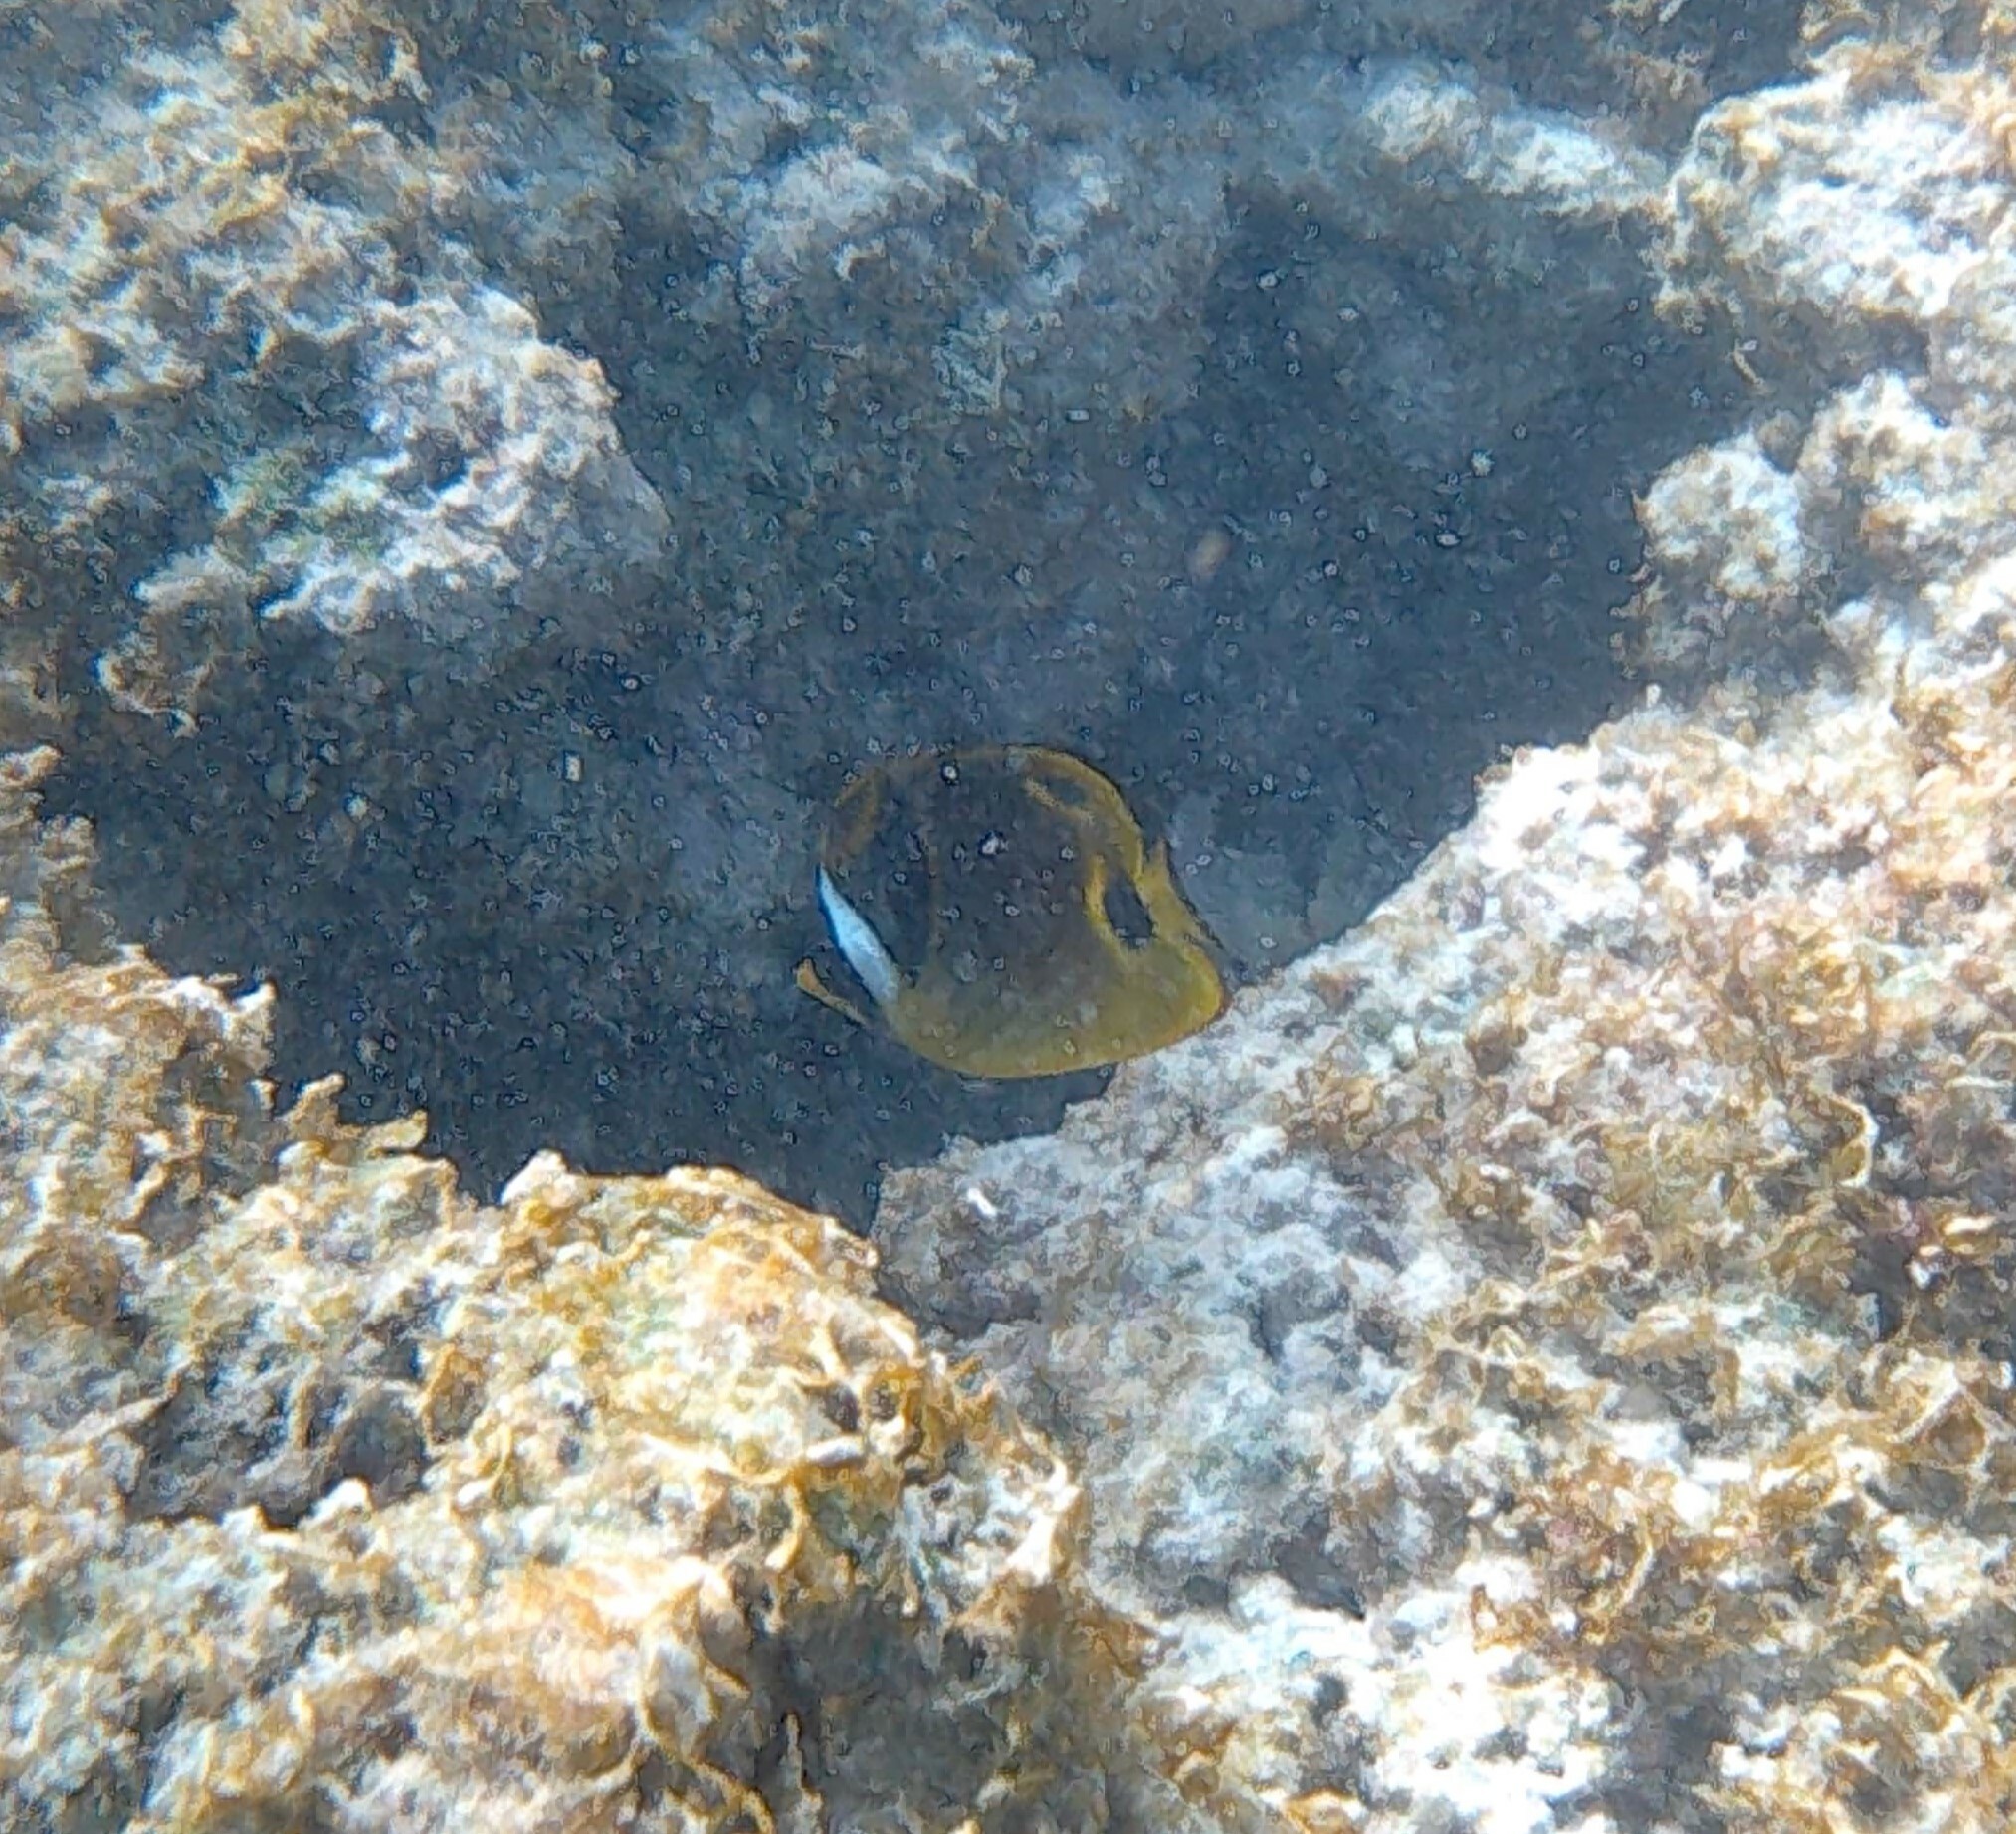
Chaetodon lunula (Raccoon Butterflyfish)